Stowaways on the Ark

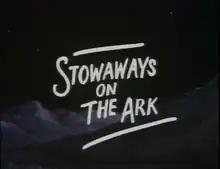
Title card.

Wolfgang Urchs initially came up with an idea for an adaptation of "Candide". After the storyboard was given to the producers Dr. Ute Koll and Dr. Michael Schoemann, it was decided that it was too complex, and the producers tapped Urchs into working out an international story for children. At some point, the film was partly seized from Urchs' control. In some scenes, a model of the ark, built by Harald Kraut, one of the film's animators, is shot in live-action to be used via matte work, with live-action water, which is electronically colored. As Kraut says: